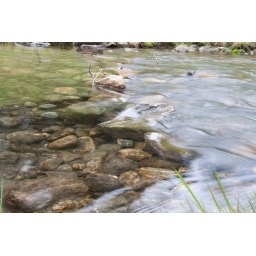
I was amazed at how clear the water in this stream was.